Matt DiBenedetto

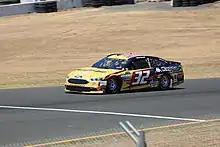
DiBenedetto in the No. 32 at the 2017 Toyota/Save Mart 350

At Martinsville Speedway during a practice session, DiBenedetto was involved in an incident with three-time NASCAR champion Tony Stewart. The incident occurred when DiBenedetto tried to merge on the track behind Carl Edwards and the gap closed ahead of him. With Stewart fast approaching down the backstretch, DiBenedetto moved up the track in turn three to let Stewart pass. "When I got to (turn) three I didn't want to hold him up, so I just pulled up high and let him go by," DiBenedetto told Foxsports.com. "I got completely out of his way, but that wasn't enough. He tried to wreck me a few times, brake-checking me and flipping me off around the whole track." After the incident, DiBenedetto called Stewart "an arrogant prick".